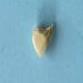
Maize quality: Bad